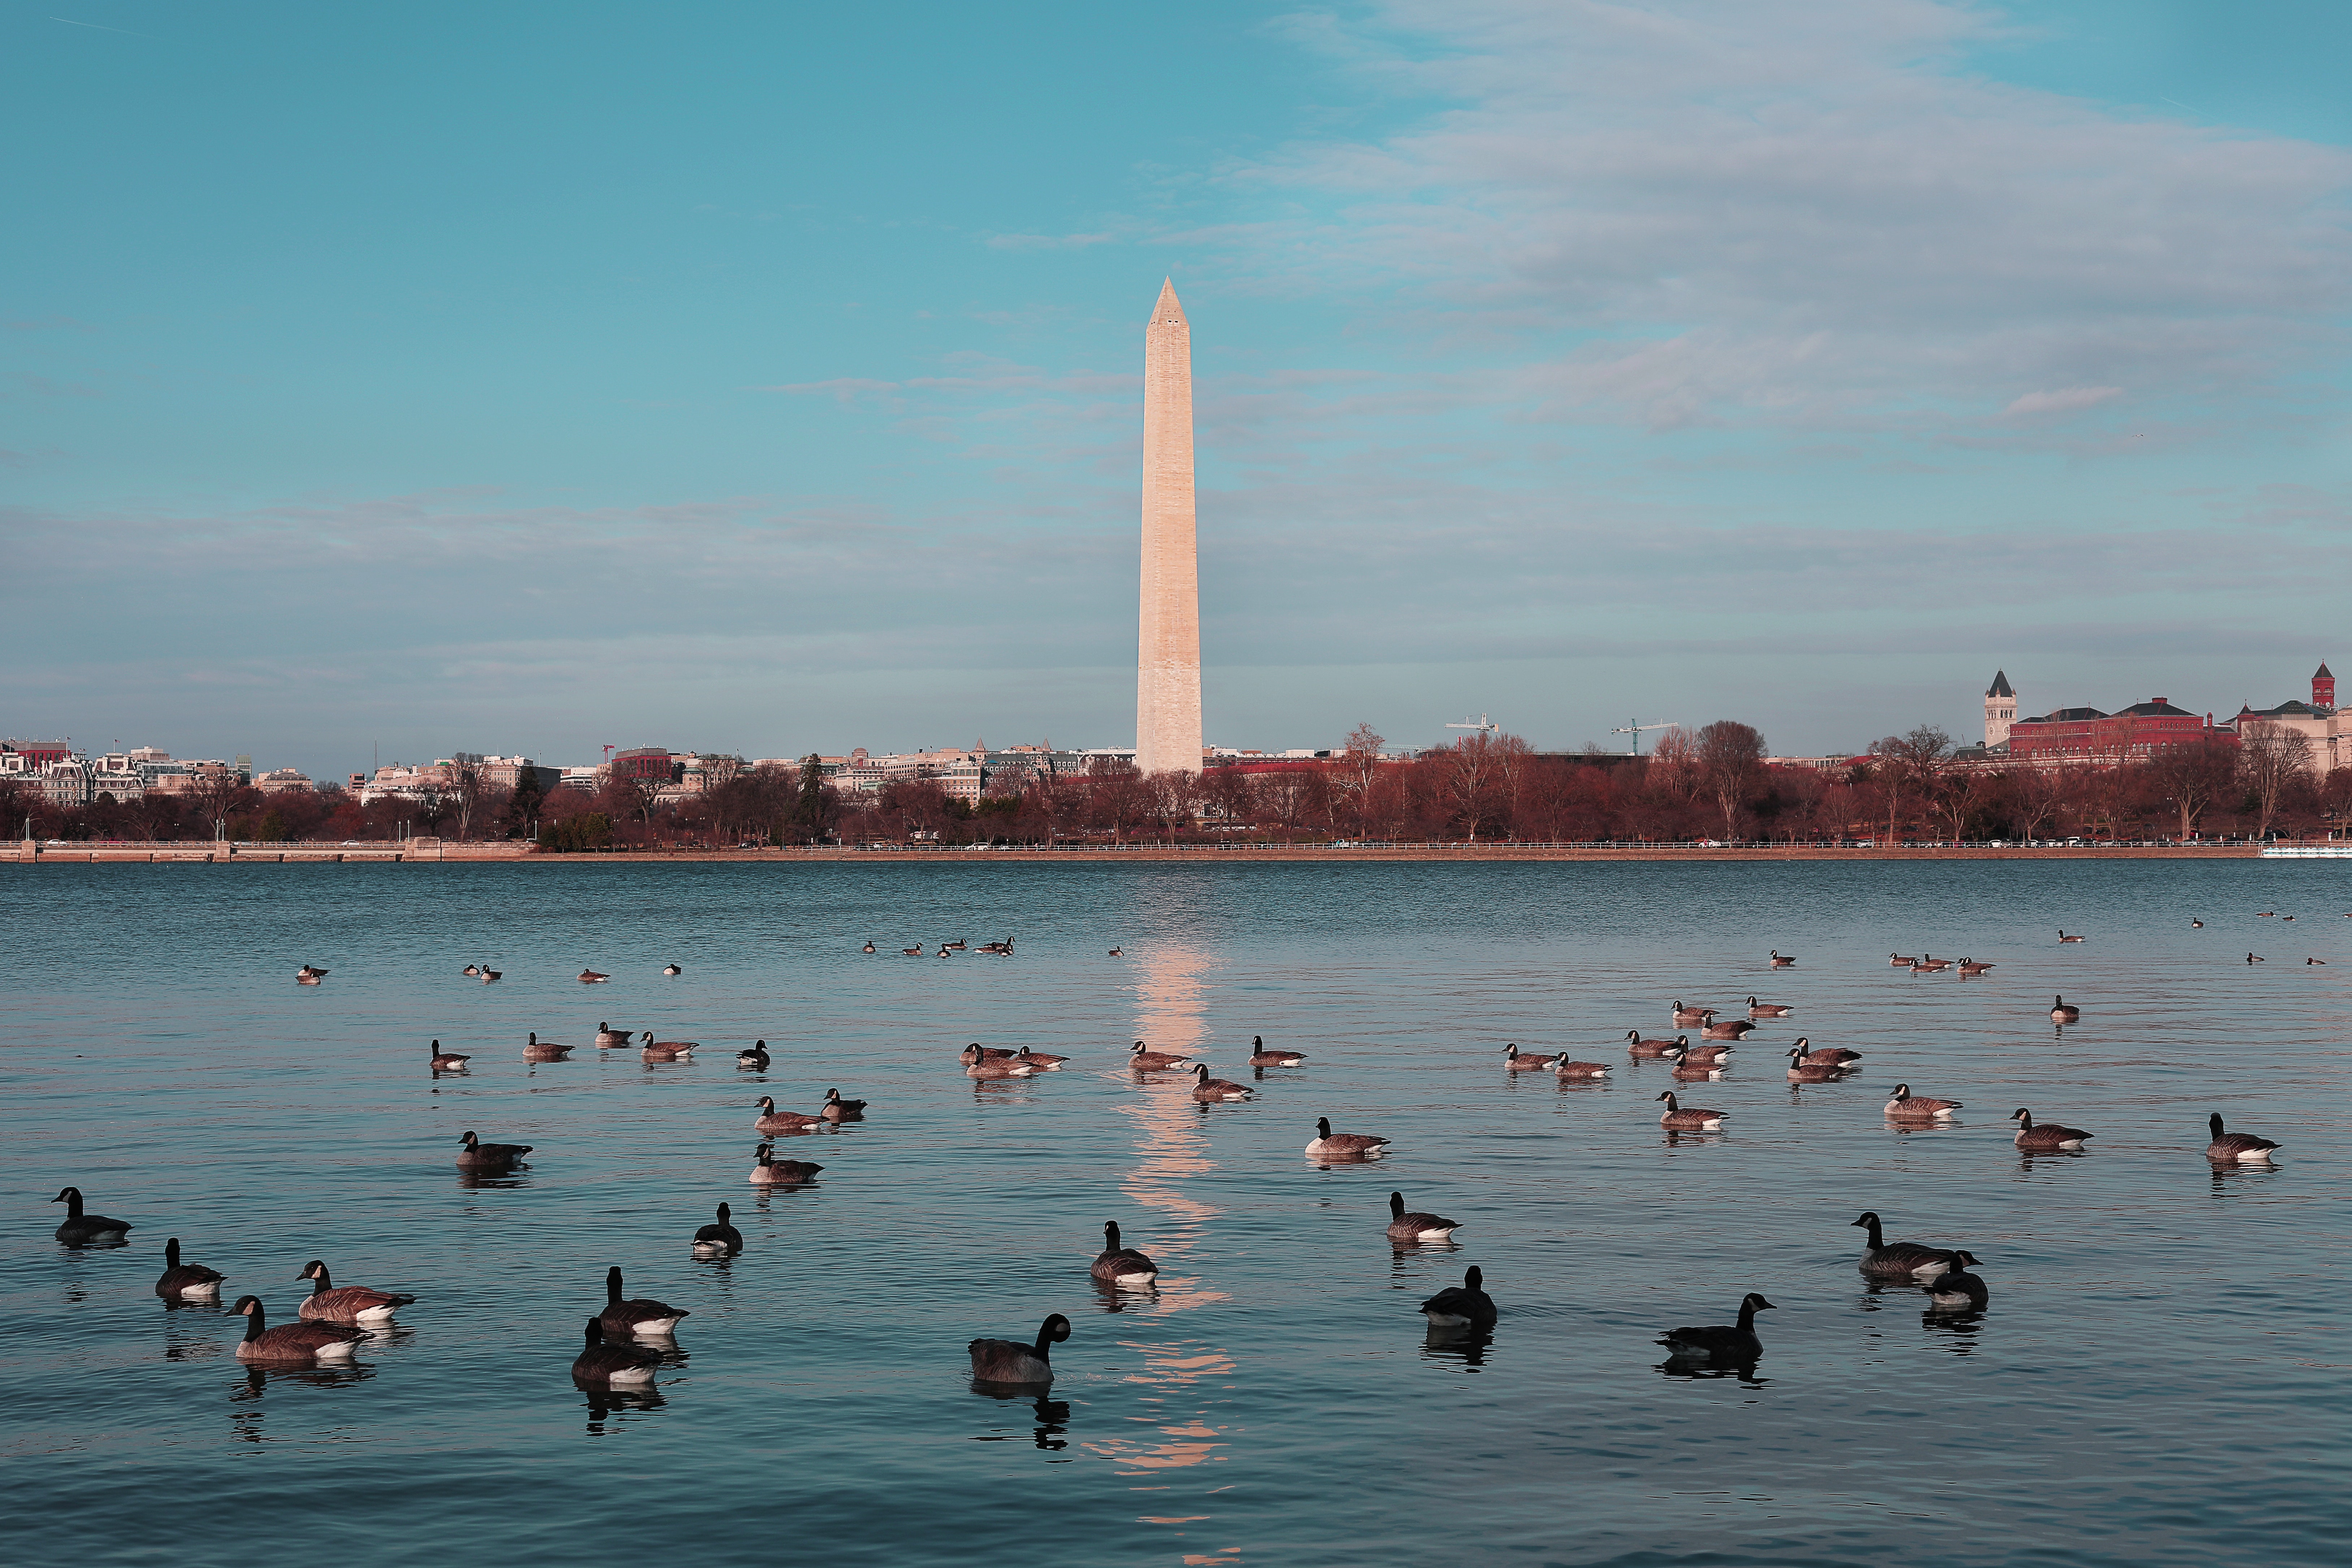
sky, landmark, water, water bird, daytime, bird, reflecting pool, river, waterway, obelisk, city, reflection, tree, calm, cloud, architecture, lake, pond, goose, tower, evening, duck, tourism